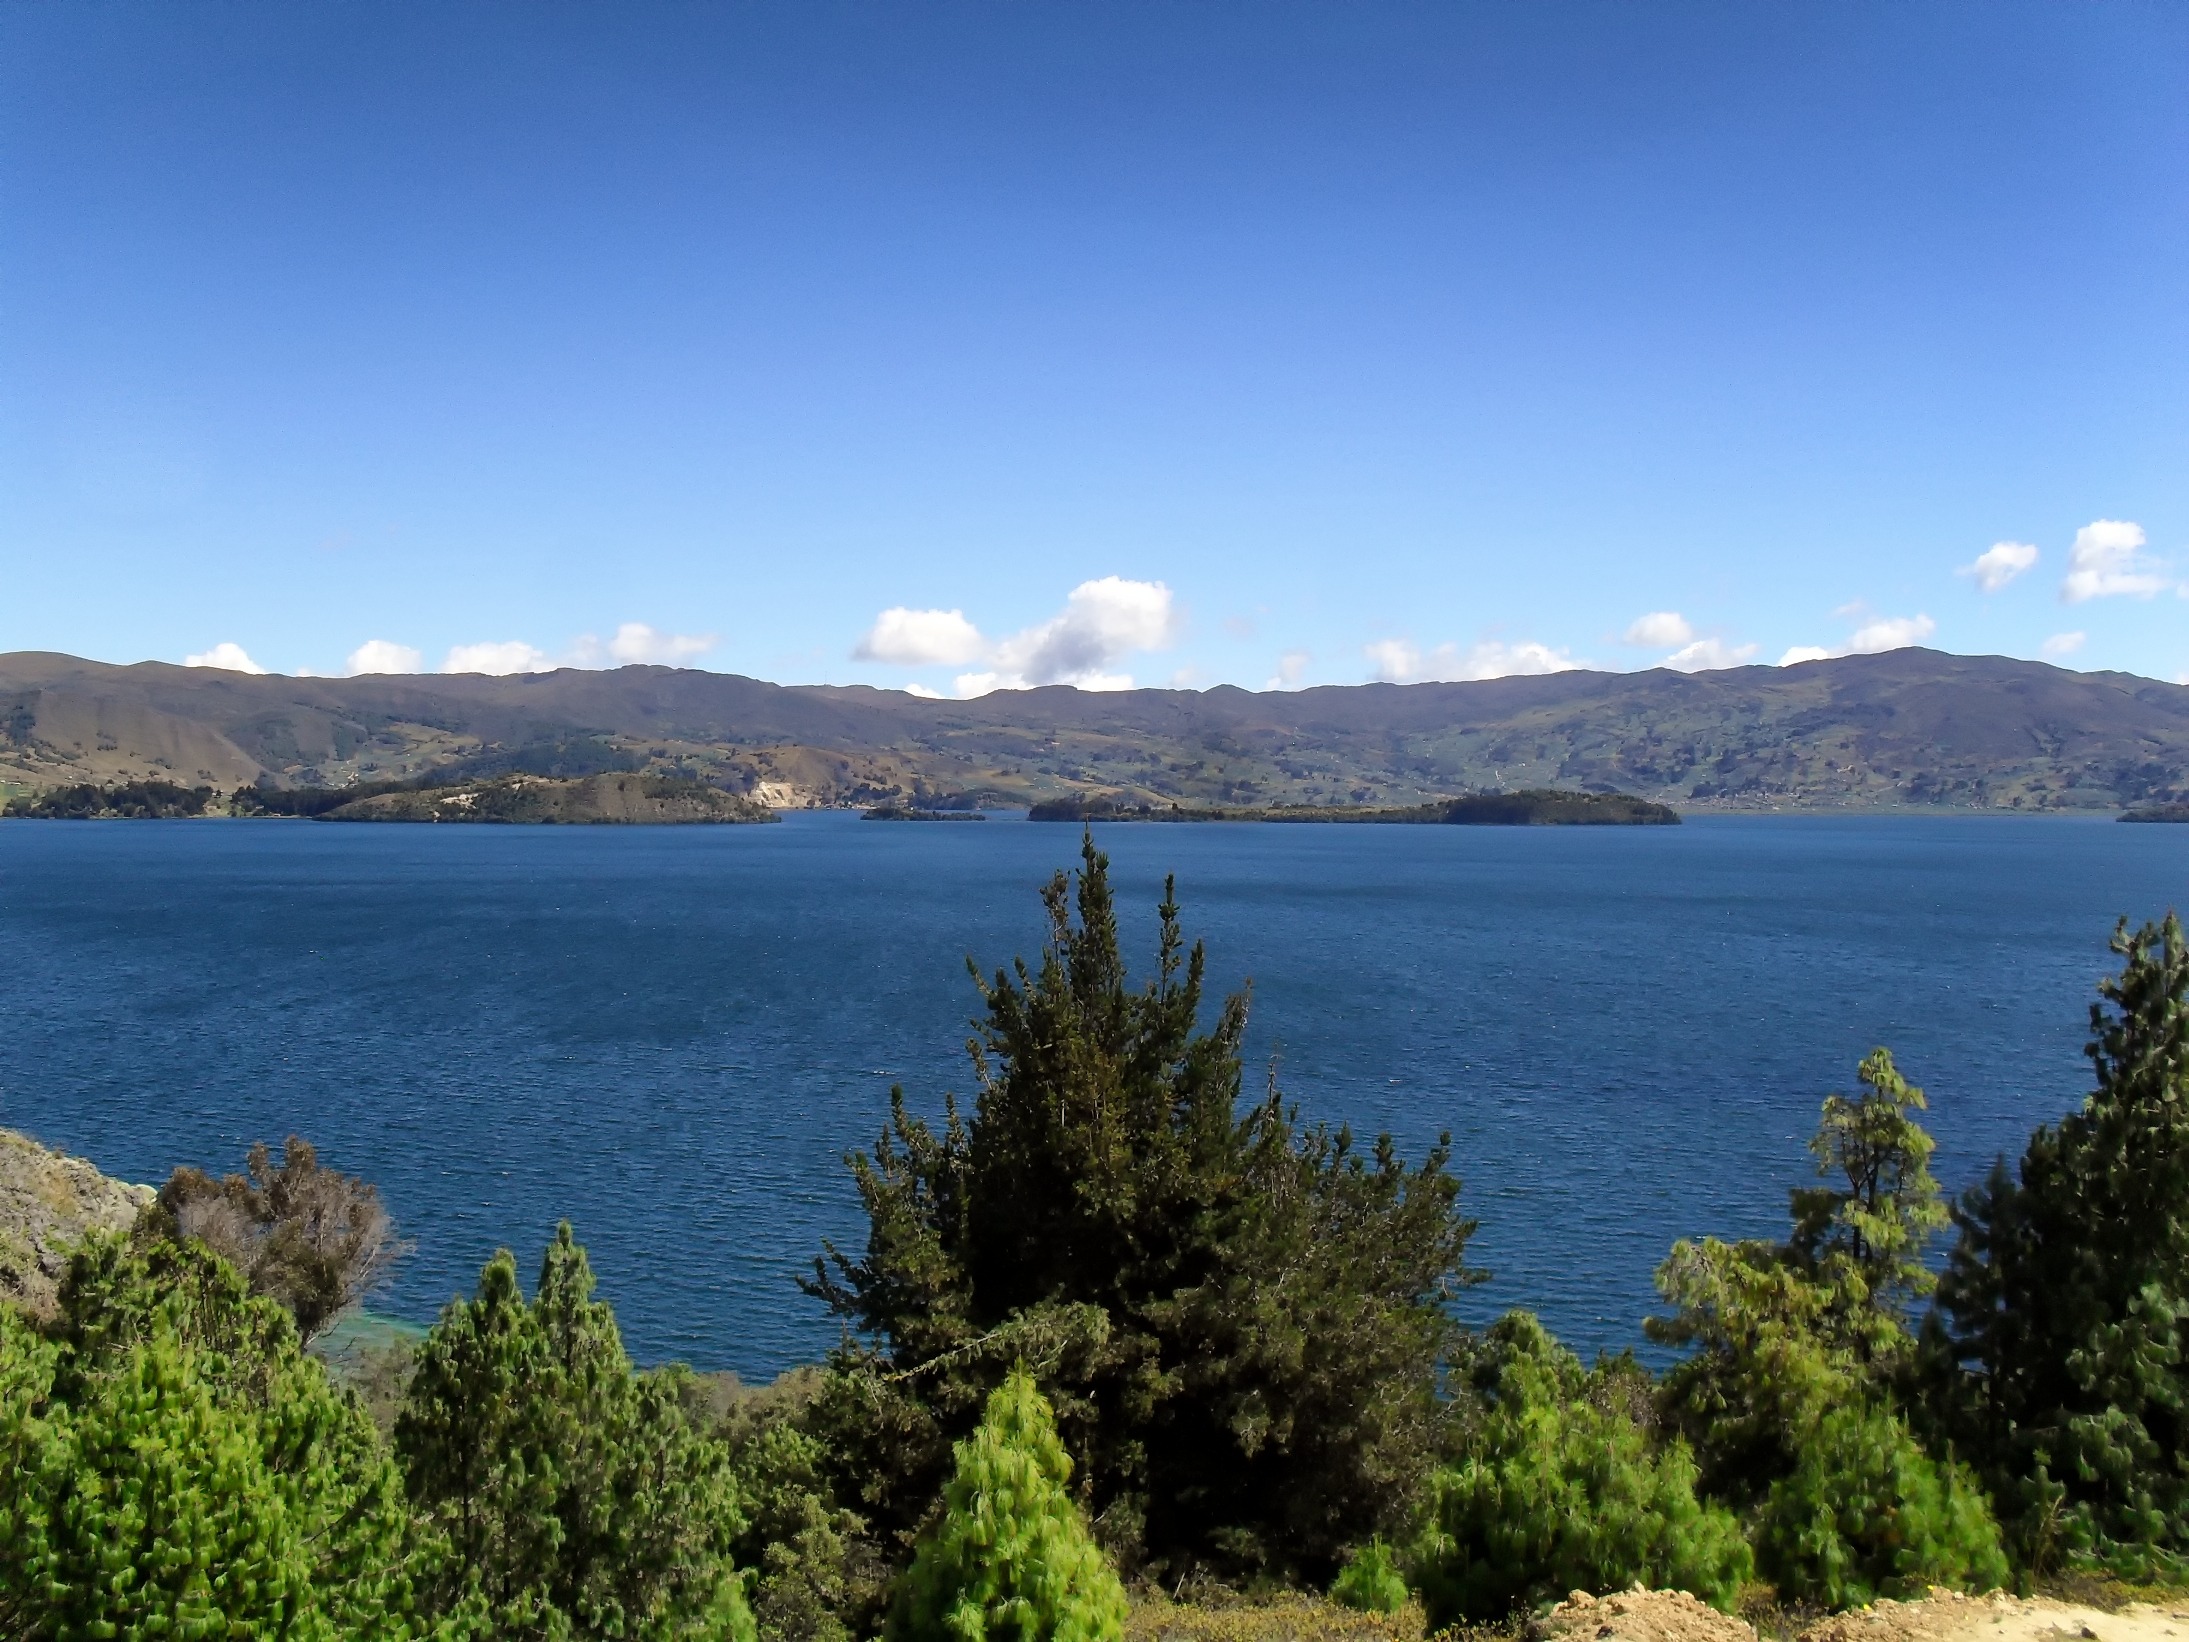
landscape, sea, coast, water, mountain, sky, hill, lake, bay, reservoir, highland, body of water, trees, outside, clouds, mountains, fell, loch, columbia